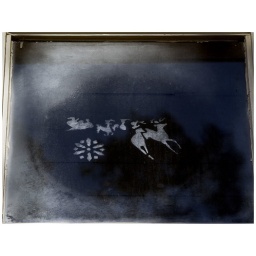
This one found on the window of an abandoned house on an equally abandoned base in the east bay. Love the old school flavor.